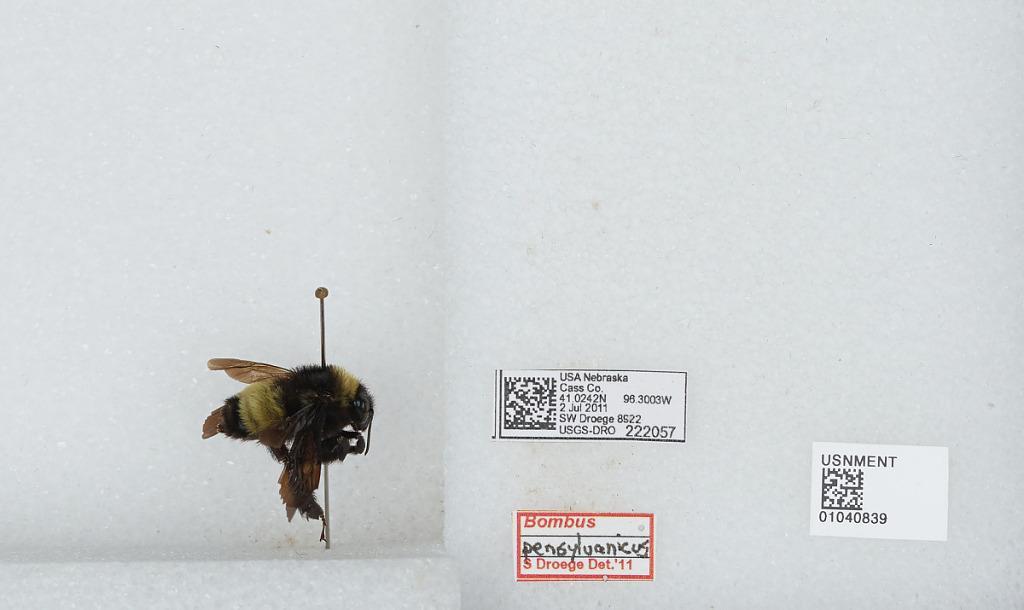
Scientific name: Bombus (Fervidobombus) pensylvanicus pensylvanicus (De Geer)
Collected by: S. Droege
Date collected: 2011-7-2
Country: United States
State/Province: Nebraska
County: Cass
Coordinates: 41.0242, -96.3003
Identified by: Droege, S. W.